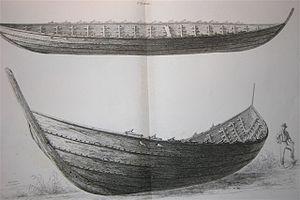
309-325 : longue régence en Perse, Shapur II étant arrivé au trône enfant. Trêve avec Rome. Pendant sa minorité, des tribus arabes, venues notamment de Bahreïn, lancent une longue série de raids dévastateurs sur la rive ouest du golfe Persique, en Babylonie et au Khuzistan.